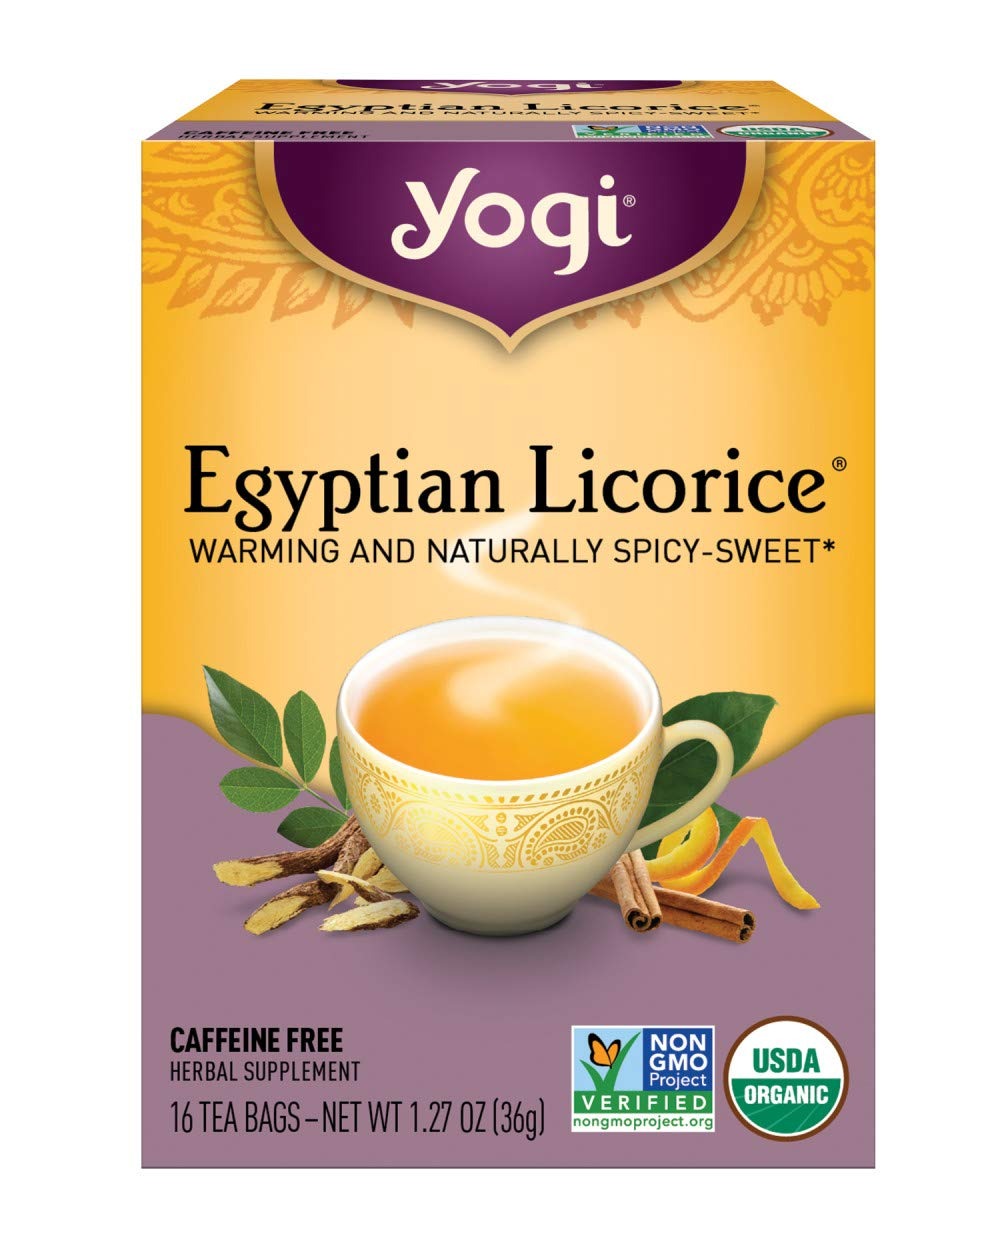
Item Name: Yogi Tea, Egyptian Licorice, 16 Count
Bullet Point 1: FLAVOR: Yogi Egyptian Licorice tea combines rich Licorice Root with Cinnamon, Cardamom and Clove for a deliciously spiced and naturally sweet herbal blend.
Bullet Point 2: BENEFITS: Licorice Root, traditionally used for its soothing properties, combines with warming Ayurvedic spices in this comforting blend.
Bullet Point 3: ORGANIC: USDA Certified Organic and Non-GMO Project Verified.
Bullet Point 4: CONTENTS: Caffeine free, Vegan, Kosher, Gluten free, No Artificial Flavors or Sweeteners and individually packaged with compostable bags.
Bullet Point 5: BREWING SUGGESTIONS: To get the most out of every cup, bring water to boiling and steep 7 minutes. For a stronger tea, use 2 tea bags.
Value: 16.0
Unit: Count

Price: 4.475